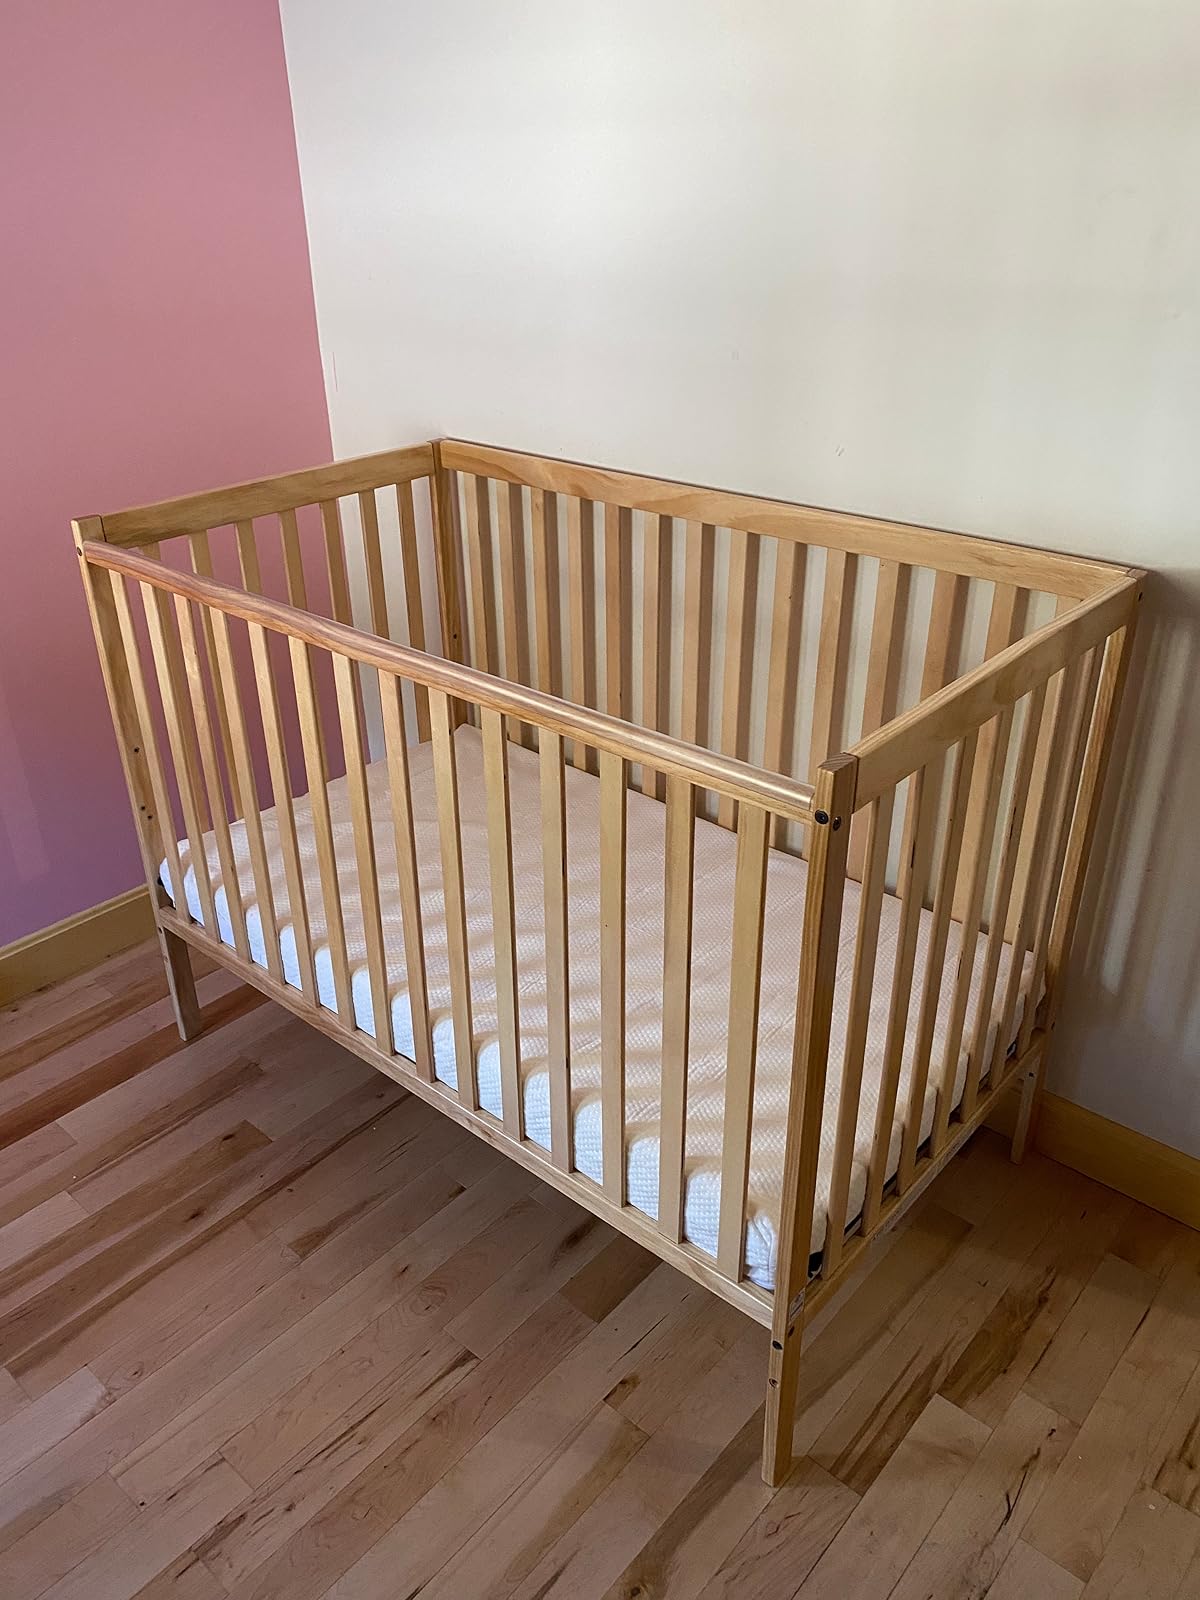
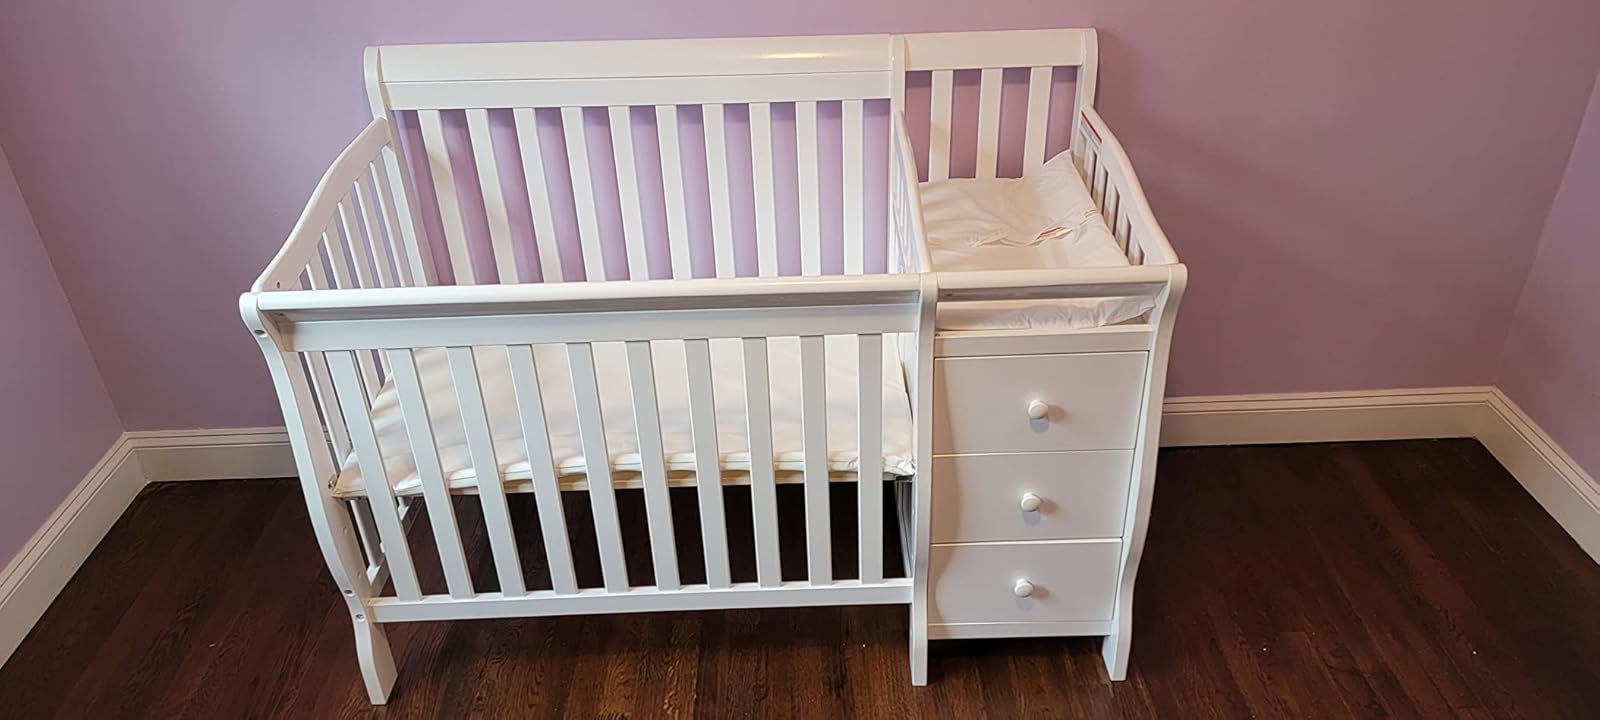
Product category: products_crib
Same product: no